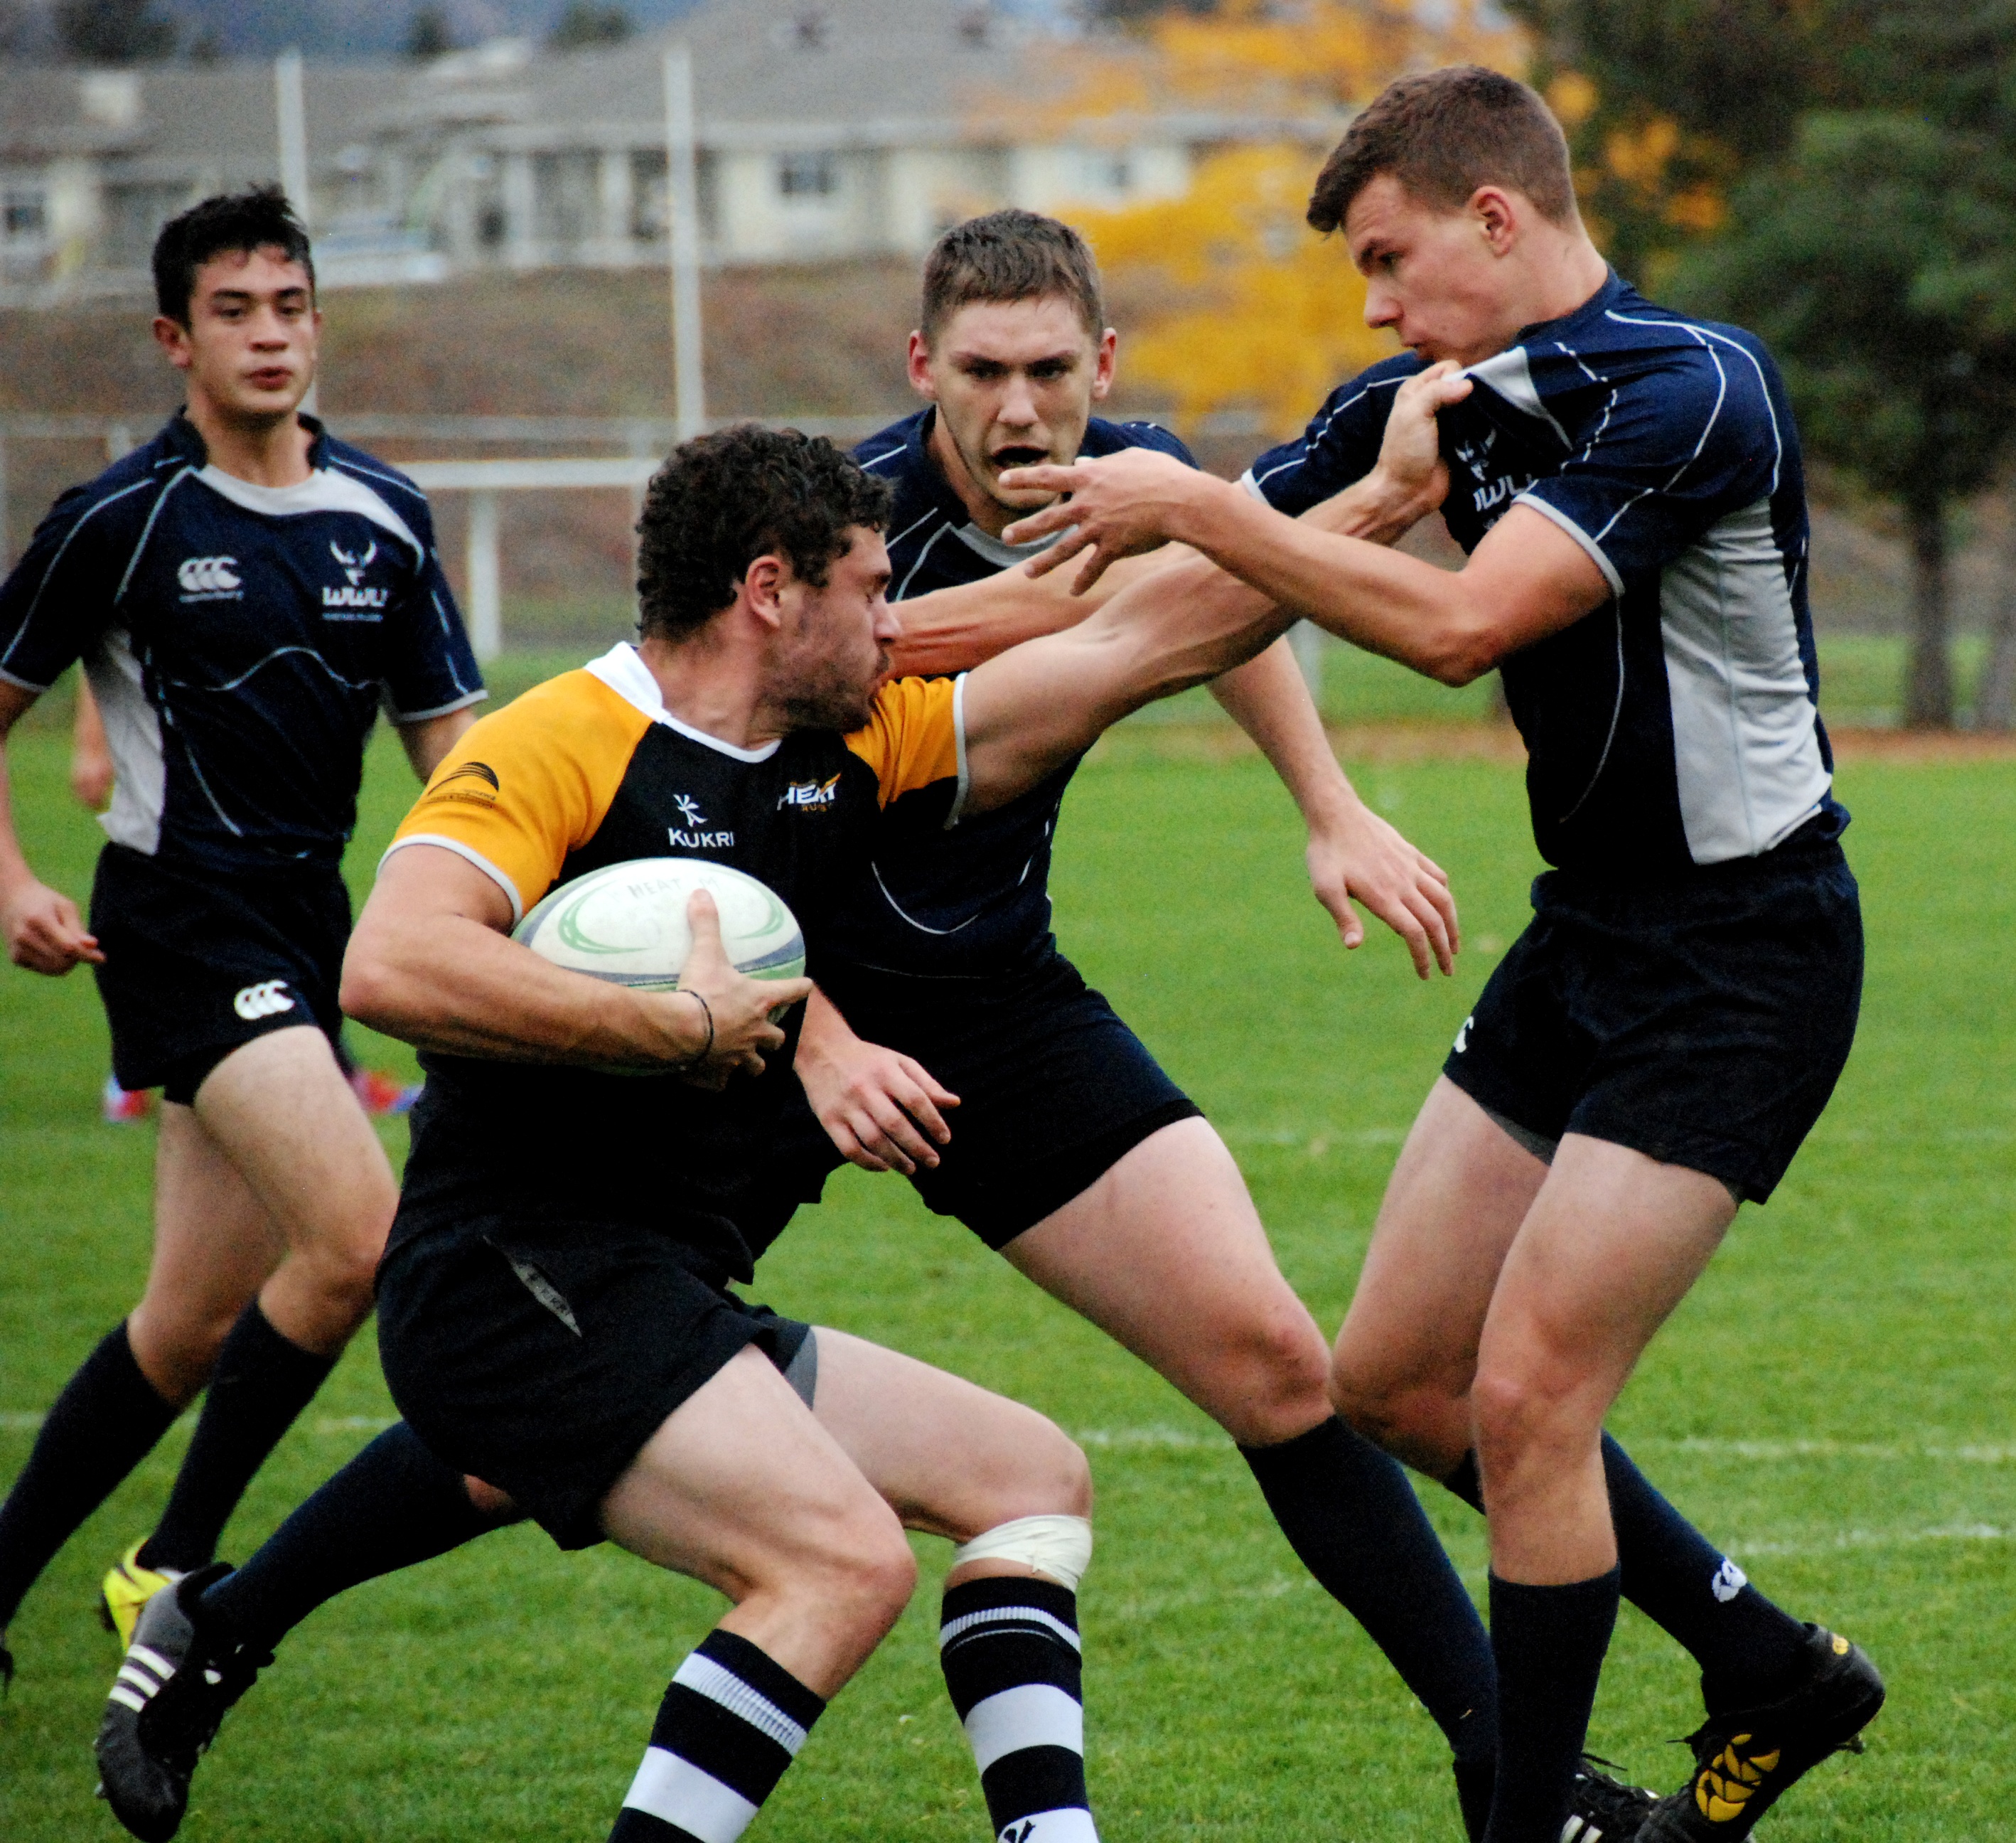
sport, game, soccer, player, rugby, team, sports, tackle, football player, ball game, team sport, rugby player, rugby football, rugby union, rugby league, rugby sevens, australian rules football